Dave Duncan (baseball)

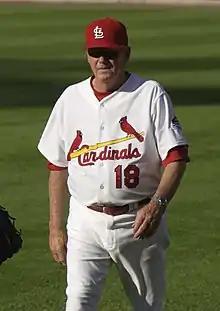
Duncan in 2007

In October 2010, Duncan signed a two-year contract extension, keeping him with the Cardinals through 2012 with an option for 2013. He took an indeterminate leave of absence from the Cardinals on January 5, 2012, to spend time with his wife, Jeanine, who was dealing with cancer. Duncan's semi-retirement effectively ended his tenure with the Cardinals. During his sixteen seasons as the Cardinals' pitching coach, the pitching staff had the third-lowest overall ERA in MLB as well as the third-lowest starters' ERA.